Society of Costa Rica Collectors

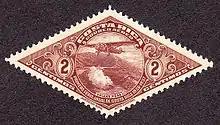
A 1937 diamond-shaped stamp of Costa Rica.

The Society of Costa Rica Collectors (SOCORICO) (founded 1963) is an international philatelic society dedicated to the study of the postage stamps and postal history of Costa Rica. SOCORICO is affiliate No. 96 of the American Philatelic Society. The society journal, "The Oxcart", has been published since 1960 and succeeded the "Costa Rican Philatelist" which had been published since the 1950s.